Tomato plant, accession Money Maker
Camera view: horizontal (90 deg, fisheye); turntable rotation: 300 degrees
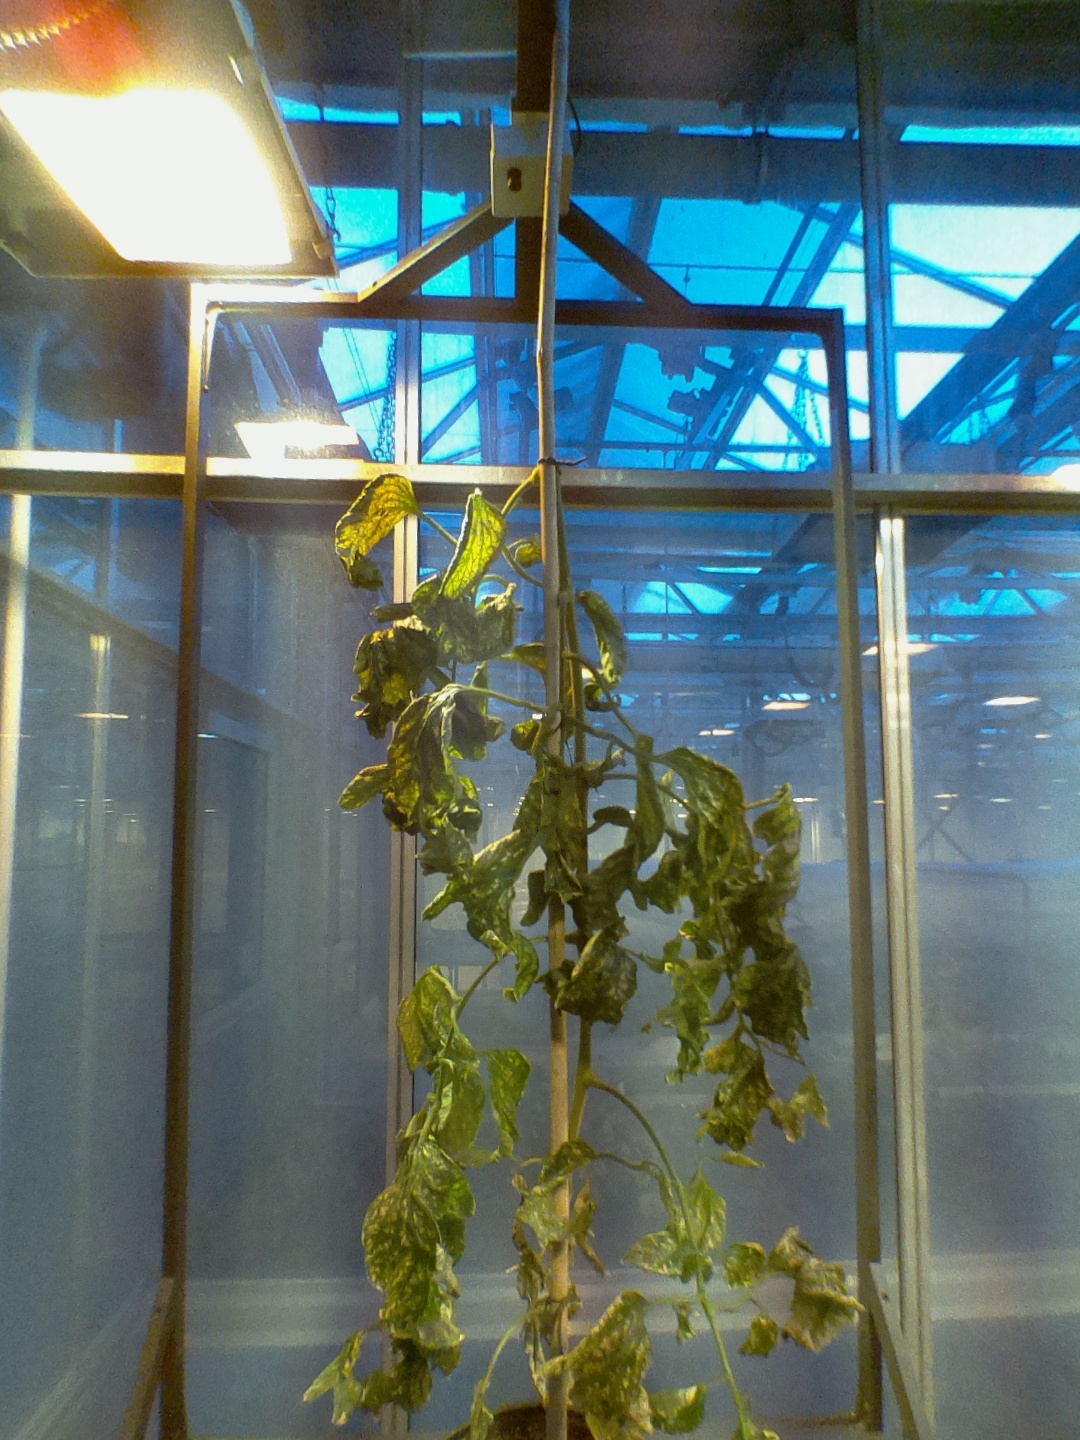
BBCH growth stage 52: 2 inflorescences visible